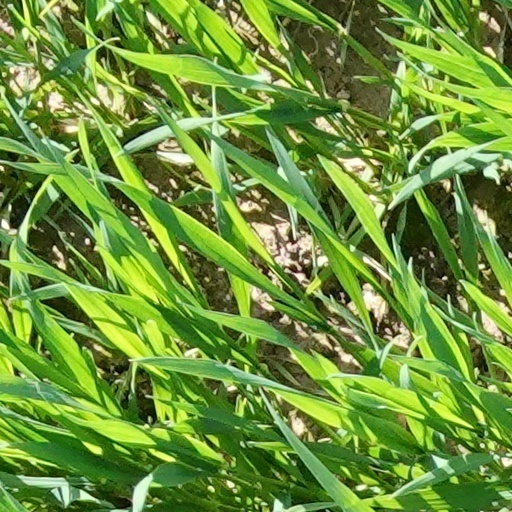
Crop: wheat